Sheffield

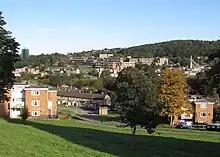
Gleadless Valley, demonstrating the hilly terrain within the city

Estimated to contain around 4.5 million trees, Sheffield has more trees per person than any other city in Europe and is considered to be one of the greenest cities in England and the UK, which was further reinforced when it won the 2005 Entente Florale competition. With more than 250 parks, woodlands and gardens, it has over 170 woodlands (covering ), 78 public parks (covering ) and 10 public gardens. Added to the of national park and of water this means that 61% of the city is greenspace. Despite this, about 64% of Sheffield householders live further than from their nearest greenspace, although access is better in less affluent neighbourhoods across the city. Sheffield also has a very wide variety of habitat, comparing favourably with any city in the United Kingdom: urban, parkland and woodland, agricultural and arable land, moors, meadows and freshwater-based habitats. There are six areas within the city that are designated as sites of special scientific interest.